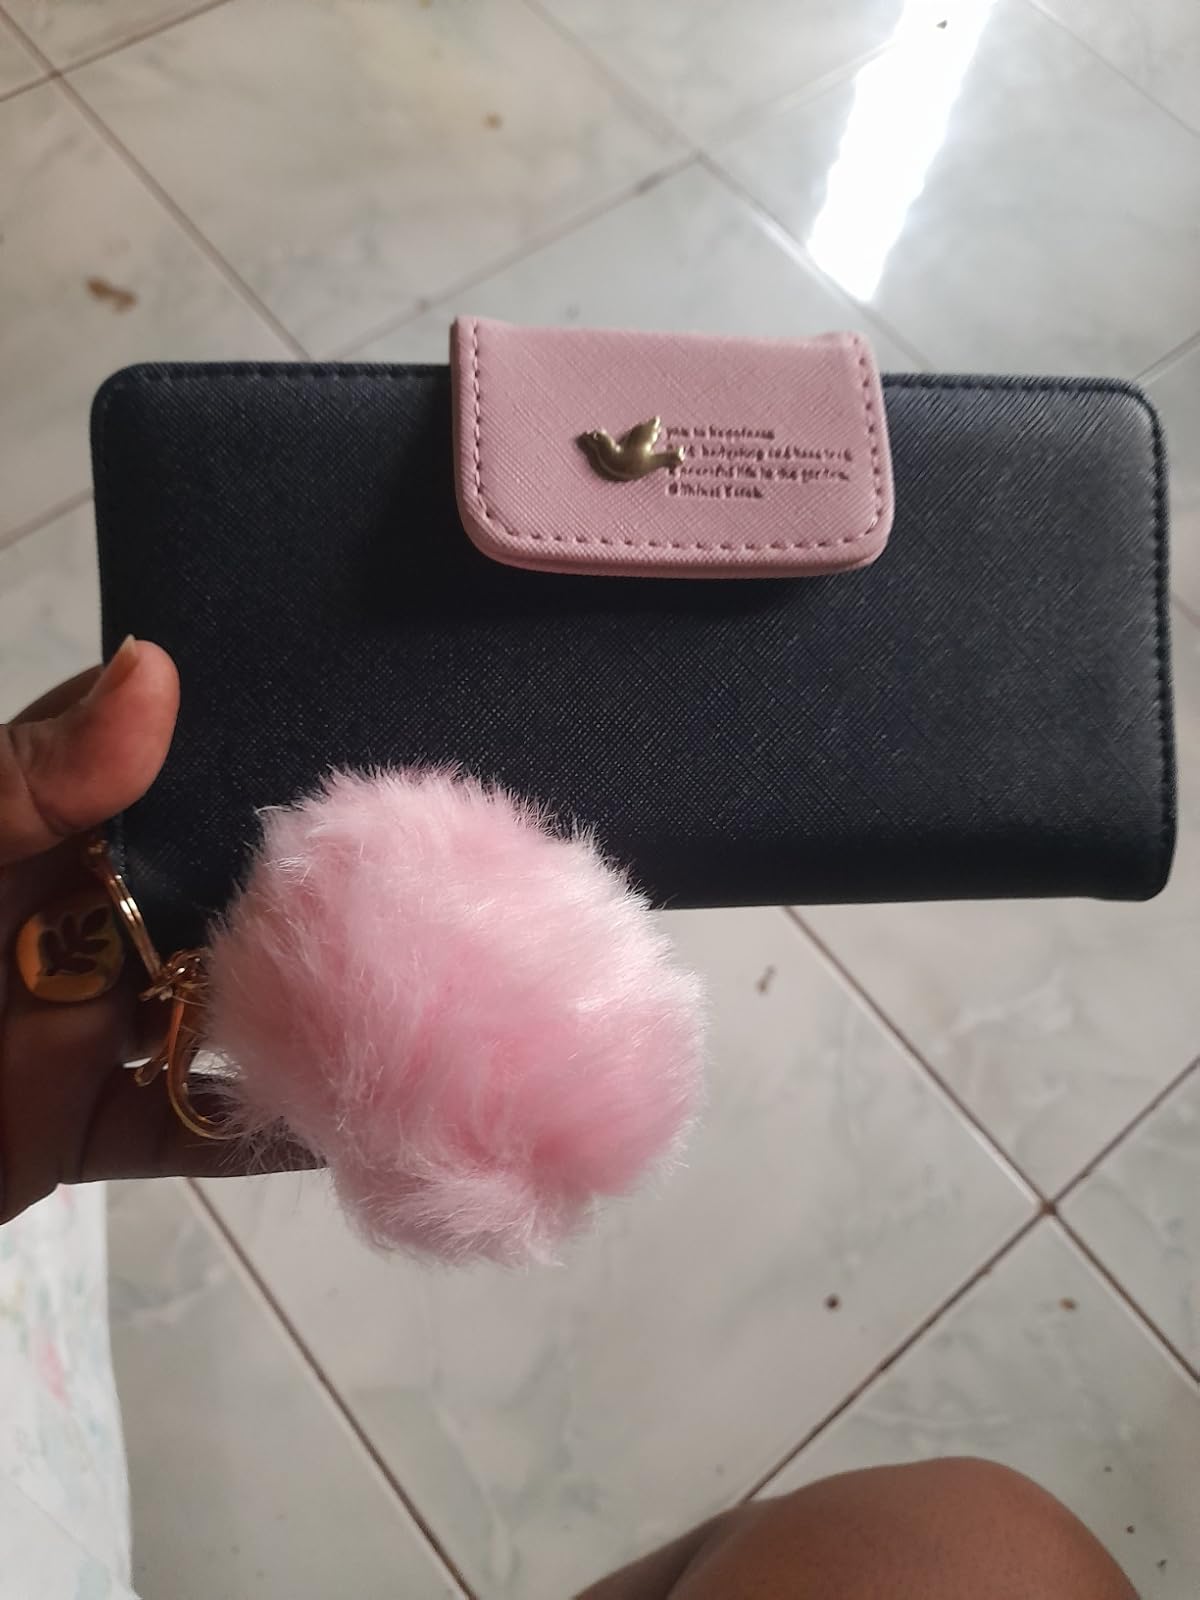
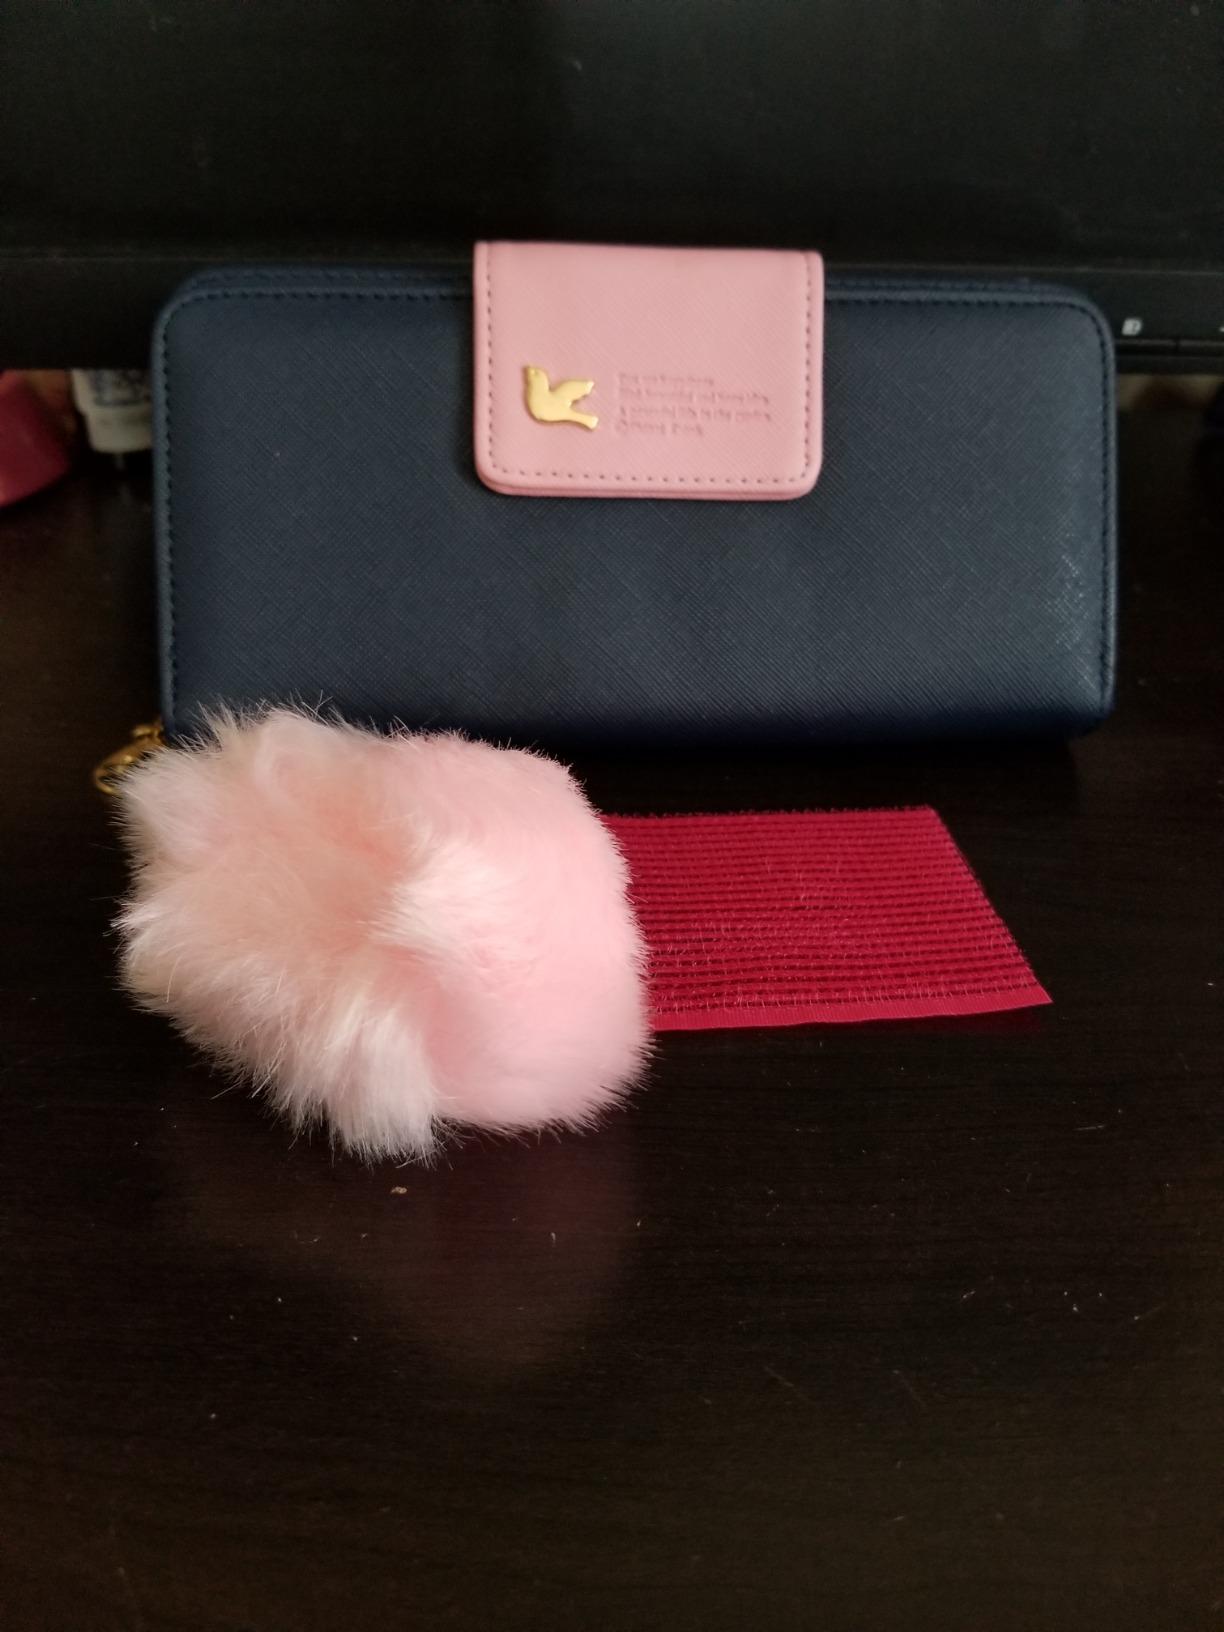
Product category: accessories_handbag
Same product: yes